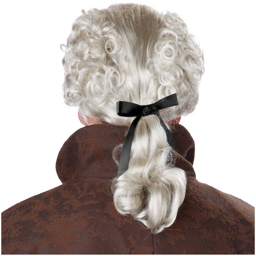
lesson : you can trust a man in a powdered wig